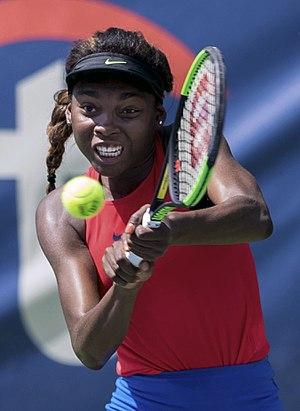
Françoise Abanda, née le 5 février 1997 à Montréal, est une joueuse de tennis canadienne, professionnelle depuis 2012.